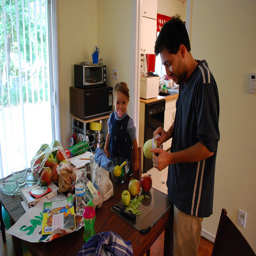
A man and a child are standing in front of a table with fruit and other miscellaneous things.
A man is preparing fruit on a cutting board.
This man is chopping fruit with his child
Man and son preparing fruit next to a cluttered table in home.
A man and a toddler at a kitchen table cluttered with food, papers and bottles.